Johnson Boat Works

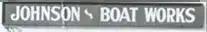

Johnson Boat Works was a builder and developer of racing sailboats of the scow design in White Bear Lake, Minnesota. It was founded in 1896, by John O. Johnson who had emigrated from Norway in 1893. After working with Gus Amundson for three years, Johnson started his own boat-building business in 1896. His first major success was the "Minnezika" a 38 ft scow design which won the championship on White Bear Lake in 1900. This sailboat was the beginning of the A-Class. As more classes were founded, Johnson moved on to B's, C's, D's, and E's.